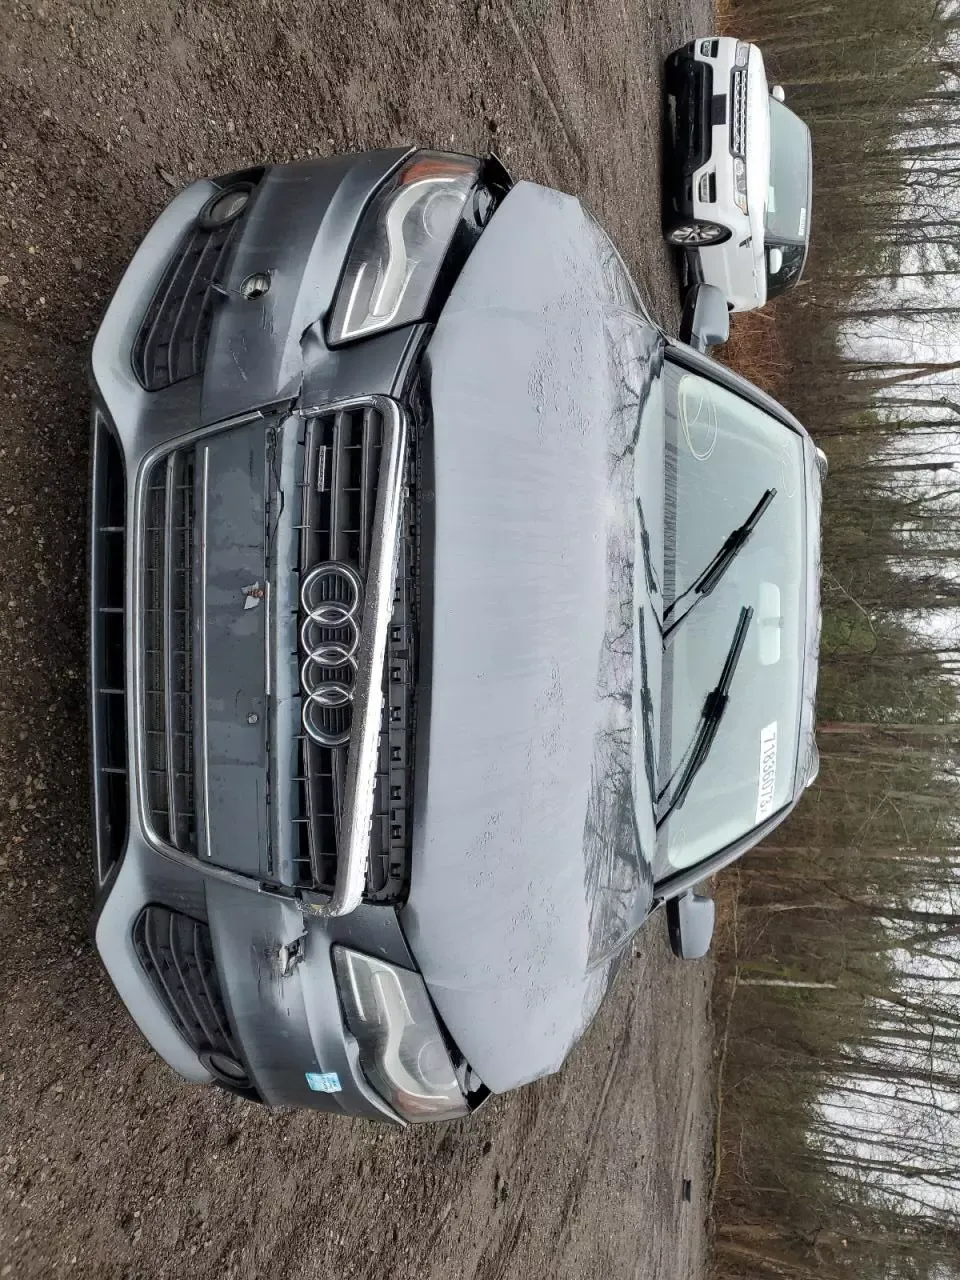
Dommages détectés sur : plaque d'immatriculation avant, pare-choc avant, feu avant droit, feu avant gauche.
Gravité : majeur